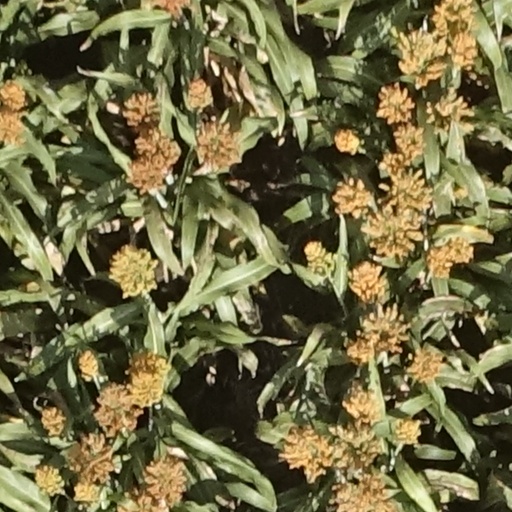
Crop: sorghum